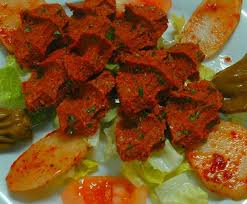
Yemek: cig_kofte